Special Squad (Indian TV series)

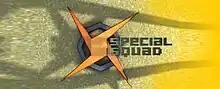
The title logo of the series

Special Squad is an Indian crime drama thriller television series, which premièred on STAR One in November 2004. The series was written by Bijesh Jayarajan and directed by Nand Kumar Kale and Satyam Tripathy. It was produced by Deven Khote, Zarina Mehta and Ronnie Screwvala.